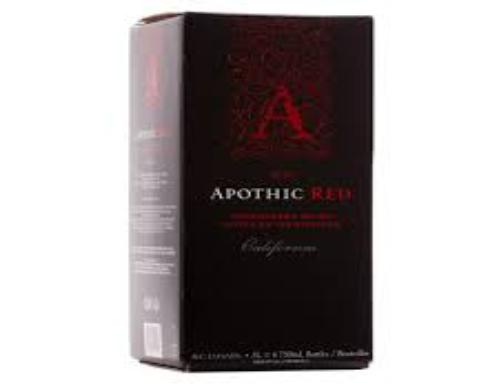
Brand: apothia-1
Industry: Necessities